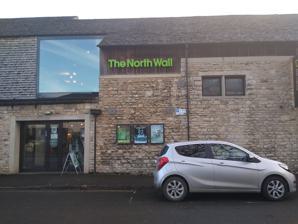
Building: North Wall Arts Centre
Country: United Kingdom
Year built: 2006
North Wall Arts Centre Address South Parade OX2 7JN Oxford England Coordinates 51°46′41″N 1°16′08″W / 51.778°N 1.269°W / 51.778; -1.269 Owner St Edward's School Type Performing arts centre Capacity 200 (Theatre) 80 (Studio) Opened 2007 Website www .thenorthwall .com The North Wall Arts Centre (often just referred to as the North Wall ) is a performing arts centre in Oxford , owned by St Edward's School and shared with the city. It houses a 200-seat  theatre, plus a rehearsal space, dance studio and a visual art gallery. The arts centre hosts touring theatre companies, musicians and other public events, as well as events by the school, with the aim to provide facilities and arts events both for St Edward's students and for the public at large. In 2017, John Hoggarth and Ria Parry were appointed as co-directors of the North Wall, replacing Lucy Maycock, who had been the Artistic Director since September 2010. History The North Wall Arts Centre was built on the site of a Victorian swimming pool, which was the oldest swimming pool in the country, situated on the grounds of St Edward’s School. The name derives from an ancient stone boundary wall that runs the entire length of the public street elevation. Designed by Haworth Tompkins architects, the project cost more than £3.5 million and won several major architectural awards, including a RIBA in 2008. It also received a Certificate from the Oxford Preservation Trust in recognition of its "significant contribution to the conservation and improvement of Oxford’s built environment." Completed in 2006, The North Wall was officially opened to the public in 2007 with a three-week arts festival. Programs In addition to hosting School events, The North Wall Arts Centre runs a regular programme of public arts events, as well as a Summer Festival in July and a residential drama school in August. It attracted various theatre companies including Birmingham Repertory Theatre , ATC Theatre , Out of Joint , Bush Theatre and Theatre Alibi . It has welcomed  some musical acts, as French-Irish chanteuse Camille O'Sullivan , John Tavener , The Unthanks and Spiers and Boden . Comedians who have appeared at The North Wall include Eddie Izzard , Sarah Millican , John Bishop , Sindhu Vee and Rhod Gilbert . The theatre also hosts jazz evenings, ballets, children’s shows, contemporary and classical concerts, cabaret , opera, and new exhibitions in the modern gallery every three weeks. Plays performed 2007 Great Expectations by Charles Dickens , St Edward'school Noises Off by Michael Frayn Mr. Vertigo by Edward Kemp The Birthday Party by Harold Pinter A Midsummer Night's Dream by Shakespeare , St Edward's School, Oxford 2008 The Tempest by Shakespeare , Tomahawk Theatre Company Good by Cecil Philip Taylor , St Edward's School, Oxford Hysteria , Inspector Sands , Stamping Ground Theatre Wit by Margaret Edson , Oxford Theatre Guild Zero by Chris O'Connell, Theatre Absolute Mile End by Dan Rebellato , Analogue Another Kind of Silence by Liz Rothschild, Full Circle Productions The Count of Monte Cristo by Alexandre Dumas and Joel Horwood , West Yorkshire Playhouse Shoot/Get Treasure/Repeat by Mark Ravenhill , Royal Court Theatre , Out of Joint , Paines Plough Infinite Lives by Chris Goode , The North Wall Arts Centre Cider With Rosie by Laurie Lee and Nick Darke , Bristol Old Vic Theatre School 50 Ways to Leave Your Lover , Bush Theatre Hedda Gabler by Henrik Ibsen , Tomahawk Theatre Company Our Country's Good directed by Lucy Maycock, Ralph Clark Theatre The Hothouse , directed by Simon Roche, Lush Theatre Two by Jim Cartwright , Hull Truck Measure for Measure by Shakespeare , Creation Theatre Company 2009 Henry V by Shakespeare , St Edward's School, Oxford Dreams of Violence by Stella Feehily , Out of Joint , Soho Theatre John Moran...and his neighbour, Saori by John Moran , Saori Tsukada The American Pilot by David Greig , Oxford Theatre Guild Anima , North Wall Arts Centre Traces , The National Youth Theatre , Paines Plough Tess of the D'Urbervilles , adapted by Michael Fry , Bristol Old Vic Theatre School Gaslight by Patrick Hamilton , Tomahawk Theatre Company Paperweight , directed by Jamie Wood , Top of the World Lost in the Wind , Lost Spectacles Beef by John Godber , Hull Truck River's up by Alex Jones , Oxfordshire Touring Theatre Whiter Than Snow by Mike Kenny , Graeae Theatre Company Amadeus by Peter Shaffer , Oxford University Pandora 88 , directed by Andrew Dawson, Fabrik Company The Importance of Being Earnest by Oscar Wilde , Tomahawk Theatre Company 2010 Sweeney Todd: His Life, Times and Execution , directed by Alexander Parsonage , Finger in the Pie A View From the Bridge by Arthur Miller , Oxford Theatre Guild Ivan and the Dogs by Hattie Naylor, Soho Theatre John Moran and Saori (in Thailand) by John Moran , Saori Tsukada The Author by Tim Crouch , News from Nowhere Tiny Volcanoes by Laurence Wilson, Paines Plough My Name is Sue by Dafydd James , Notebook The Great British Country Fete by Russell Kane , Bush Theatre David Copperfield , Bristol Old Vic Theatre School Certain Dark Things , direct Emily Watson Howes, You need me Eurydice by Sarah Ruhl , Acting Touring Company Crush by Paul Charlton, Tristan Bates Theatre Cling To Me Like Ivy by Samantha Ellis , Birmingham Repertory Theatre The Colour of Nonsense directed by Andy Hay, Forkbeard Fantasy 2011 A Christmas Carol by Charles Dickens , Creation Theatre Company Stalag Happy by Edward Elks and Dan Frost , Third Man Productions I, Malvolio by Tim Crouch A Delicate Balance by Edward Albee , Oxford Theatre Guild The Golden Dragon by Roland Schimmelpfennig, Drum Theatre Plymouth Bang Bang Bang by Stella Feehily , Octagon Theatre Bolton Bunny by Jack Thorne , Nabokov Epic by David Luff, Foster and Dechery The Big Smoke , Theatre Ad Infinitum Keepers directed by Simon Day , The Plasticine Men Director After the Accident by Julian Armistead, REM Projects Goucher's War by Nikki Sved, Theatre Alibi 2012 The Government Inspector by Nikolai Gogol , Oxford Theatre Guild Yellow Moon by David Greig , Citizens Theatre The Odyssey , The Paper Cinema Rapunzel , Theatre of Widdershins The Barber of Seville , Opera Up Close Dead On Her Feet by Ron Hutchinson , director Barry Kyle Mad About the Boy , Iron Shoes Company So Comedy Night , with Tom Rosenthal Minsk 2011: A Reply to Kathy Acker , Belarus Free Theatre Mayday Mayday by director Katy Carmichael , Theatre Damfino Translunar Paradise by W. B. Yeats , Theatre Ad Infinitum Crave by Sarah Kane, Acting Touring Company DNA by Dennis Kelly, Hull Truck Snookered by Ishy Din Tamasha, Oldham and Bush Theatre See also St Edward's School, Oxford References